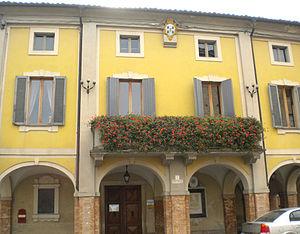
Soragna est une commune italienne de la province de Parme dans la région Émilie-Romagne en Italie. Soragna se trouve à 28 kilomètres de Parme et à 9 kilomètres de Fidenza.